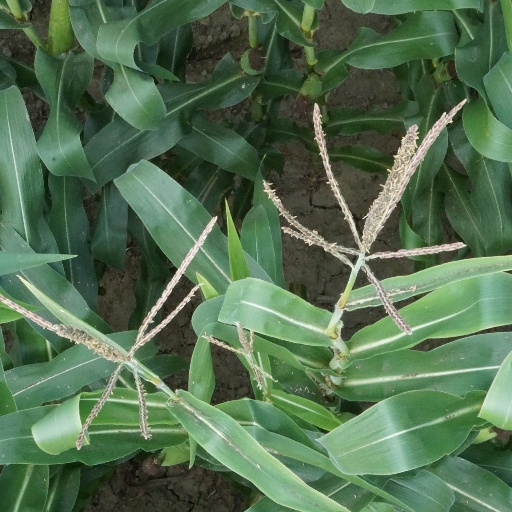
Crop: maize; corn